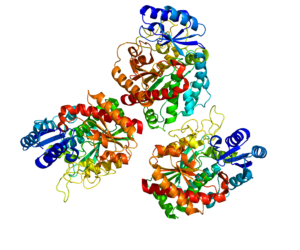
Le TAFI est une enzyme inhibitrice de la liaison plasminogène-fibrine dans la fibrinolyse. Son gène est le CPB2 situé sur le chromosome 13 humain.